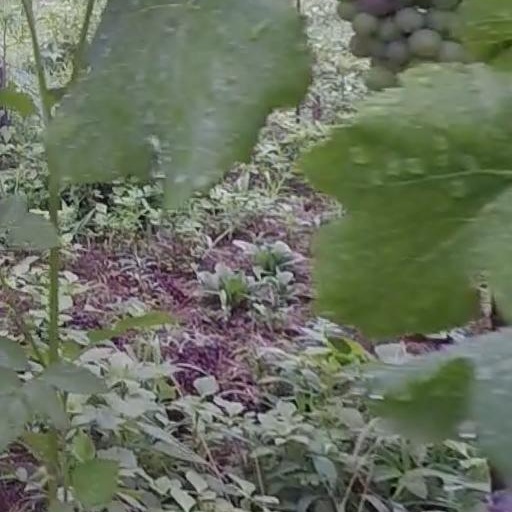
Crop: grape